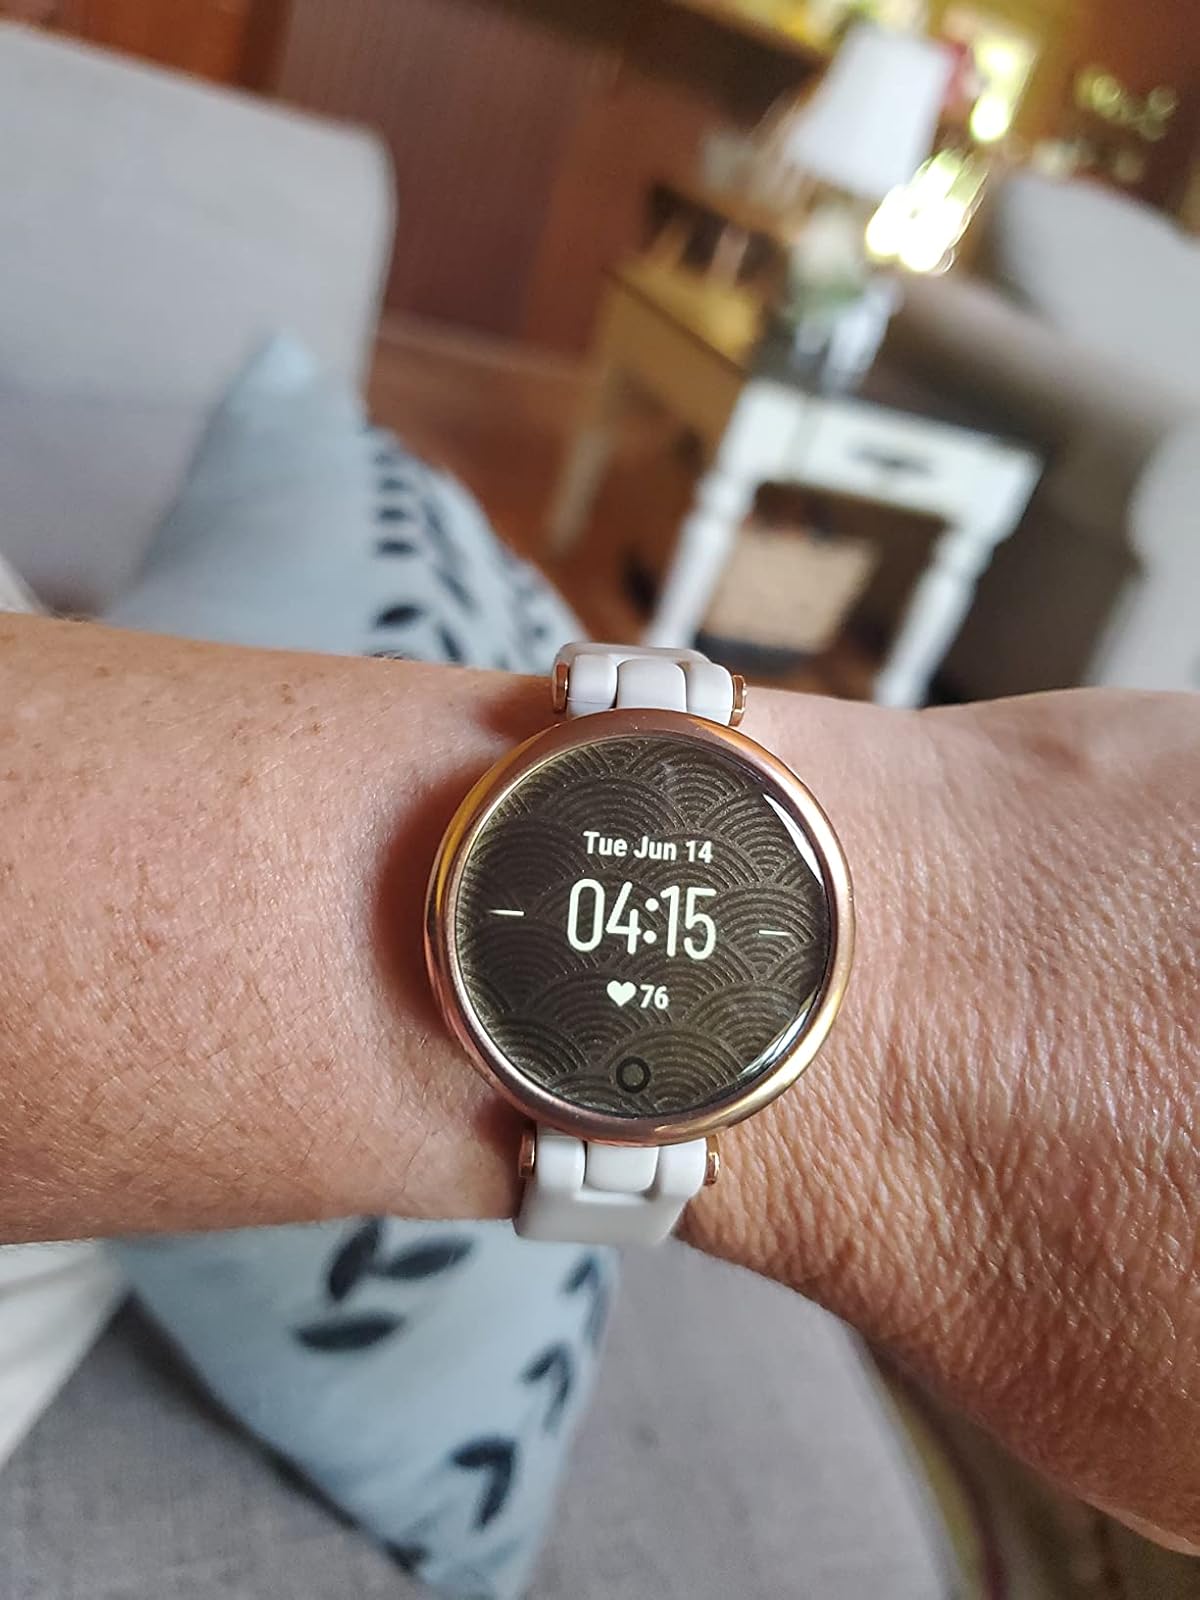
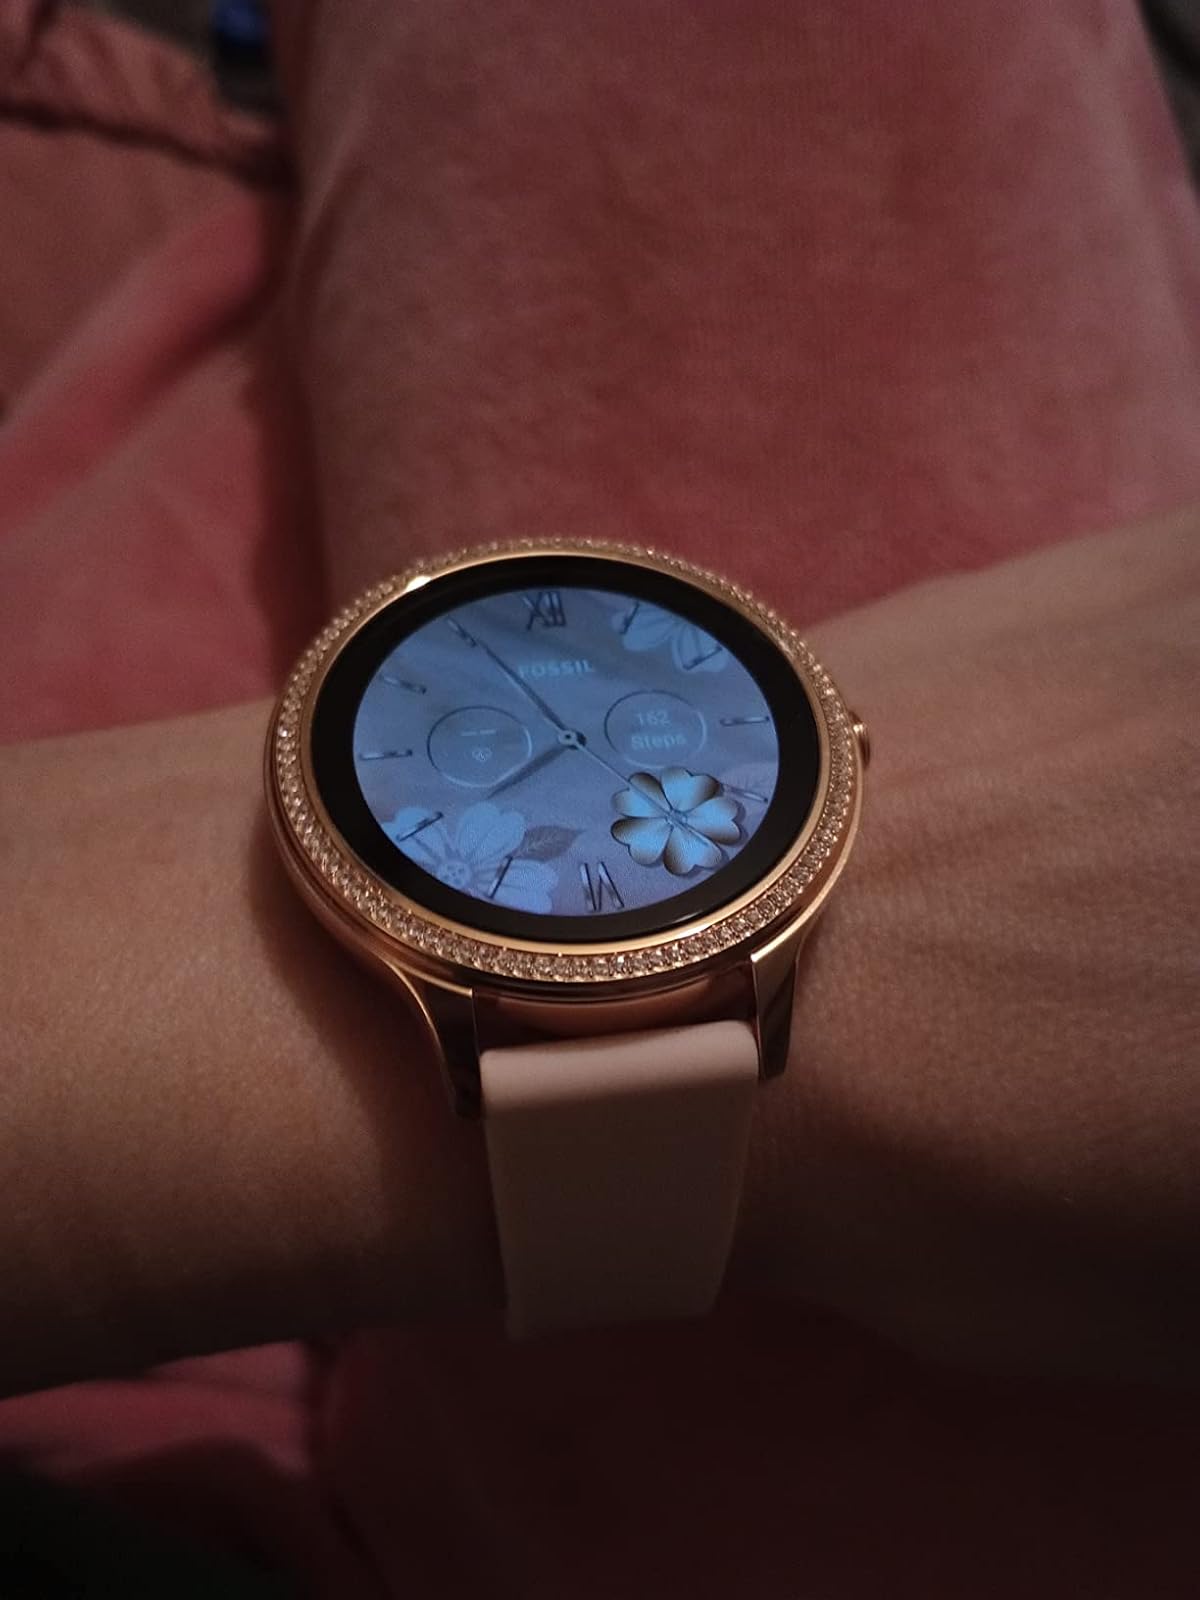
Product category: smartwatch
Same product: no